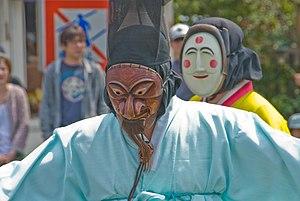
Le masque, destiné à dissimuler, représenter ou imiter un visage, assure de nombreuses fonctions, variables selon les lieux et l'époque. Simple divertissement ou associé à un rite, œuvre d'art ou produit normalisé, il se retrouve sur tous les continents. Il est tantôt associé à des festivités, tantôt à une fonction. Il peut aussi représenter des animaux tels que le chat représentant dans certains pays l'indépendance.